Sofoklis Venizelos

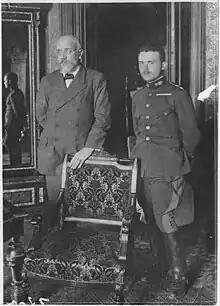
Sofoklis with his father, Eleftherios Venizelos, c. 1916

He resigned from the Army and was elected as an MP with his father's Liberal Party in the 1920 elections.